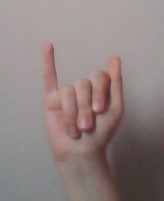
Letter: meem